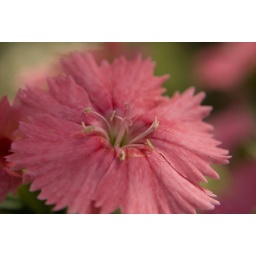
This little pink flower is in my back yard.